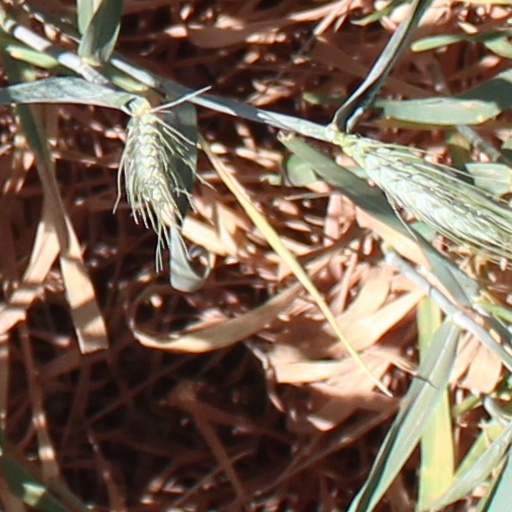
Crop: wheat